Algar von Heiroth

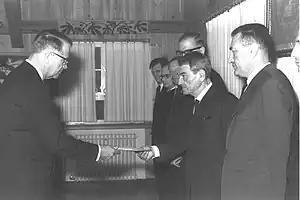
Finnish Ambassador Algar von Heiroth presenting his credentials to acting president, Speaker of Knesset Kadish Luz in Jerusalem in 1966

Algar Rurik Alexander von Heiroth (28 May 1908 – 1988) was a Finnish diplomat and a Bachelor of Philology. He was Finnish Ambassador to Mexico and to Cuba from 1964 to 1966 and to Israel from 1966 to 1975.